Ground-based interferometric gravitational-wave search

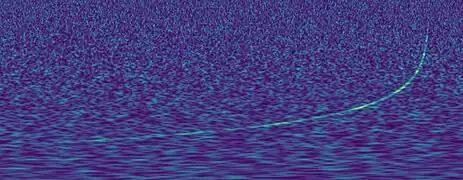
Typical "chirp" of a gravitational wave signal, from the GW170817 event. The x-axis represents the time, and y-axis is the frequency; the way the frequency rises with the time is typical of gravitational waves from compact object binaries, and its exact shape is mainly determined by the masses of the objects.

When two massive and compact objects such as black holes and neutron stars orbit each other in a binary system, they emit gravitational radiation and, therefore, lose energy. Hence, they begin to get closer to each other, increasing the frequency and the amplitude of the gravitational waves; this first phase of the coalescence phenomenon, called the "inspiral", can last for millions of years. This culminates in the merger of the two objects, eventually forming a single compact object (generally a black hole). The part of the waveform corresponding to the merger has the largest amplitude and highest frequency, and can only be modeled by performing numerical relativity simulations of these systems. In the case of black holes, a signal is still emitted during a few seconds after the merger, while the new black hole "settles in"; this signal is known as the "ringdown". Current detectors are only sensitive to the late stages of the coalescence of black hole and neutron star binaries: only the last seconds of the whole process can currently be observed (including the end of the inspiral phase, the merger itself and part of the ringdown). The typical shape of the detectable signal is known as the "chirp", as it resembles the sound emitted by some birds, with a rapid increase in amplitude and frequency. All the gravitational waves signal detected so far originate from black hole or neutron star mergers.